Optigan

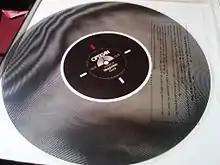
An Optigan Program Disc

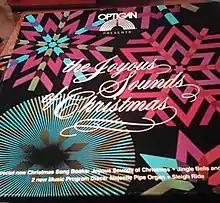
Cover art of box containing Program Discs

The Optigan's playback system functioned much like the storage and reading of an optical soundtrack as was used in motion pictures, using a light bulb to energize a row of photodiodes on the opposite side of spinning, 12"-diameter clear plastic film discs (officially referred to as "Program Discs") were encoded with fifty-seven concentric optical tracks. The system translated the analog waveforms on the disc to an audio signal. A flip-down door beneath the keyboard allowed access to the disc's loading area to the left of the unit and a disc storage area to the right. Program discs were loaded by simply sliding them onto the felt-covered platform; a V-shaped notch on the front of the panel aided in alignment. When power was applied and the front cover closed, a spindle engaged the center hole of the disc and a motor-driven idler wheel spun the disc on the spindle. The power switch itself was mechanically linked to the disc's drive system; lowering the front panel dropped the spindle and disconnected power to the instrument, allowing the program discs to be changed without the need to fully power down. A broad, flat, white plastic cleaning tool with a purple, simulated velvet cleaning surface was supplied with each Optigan to allow periodic cleaning of the photoelectric cell, located near the rear of the instrument.